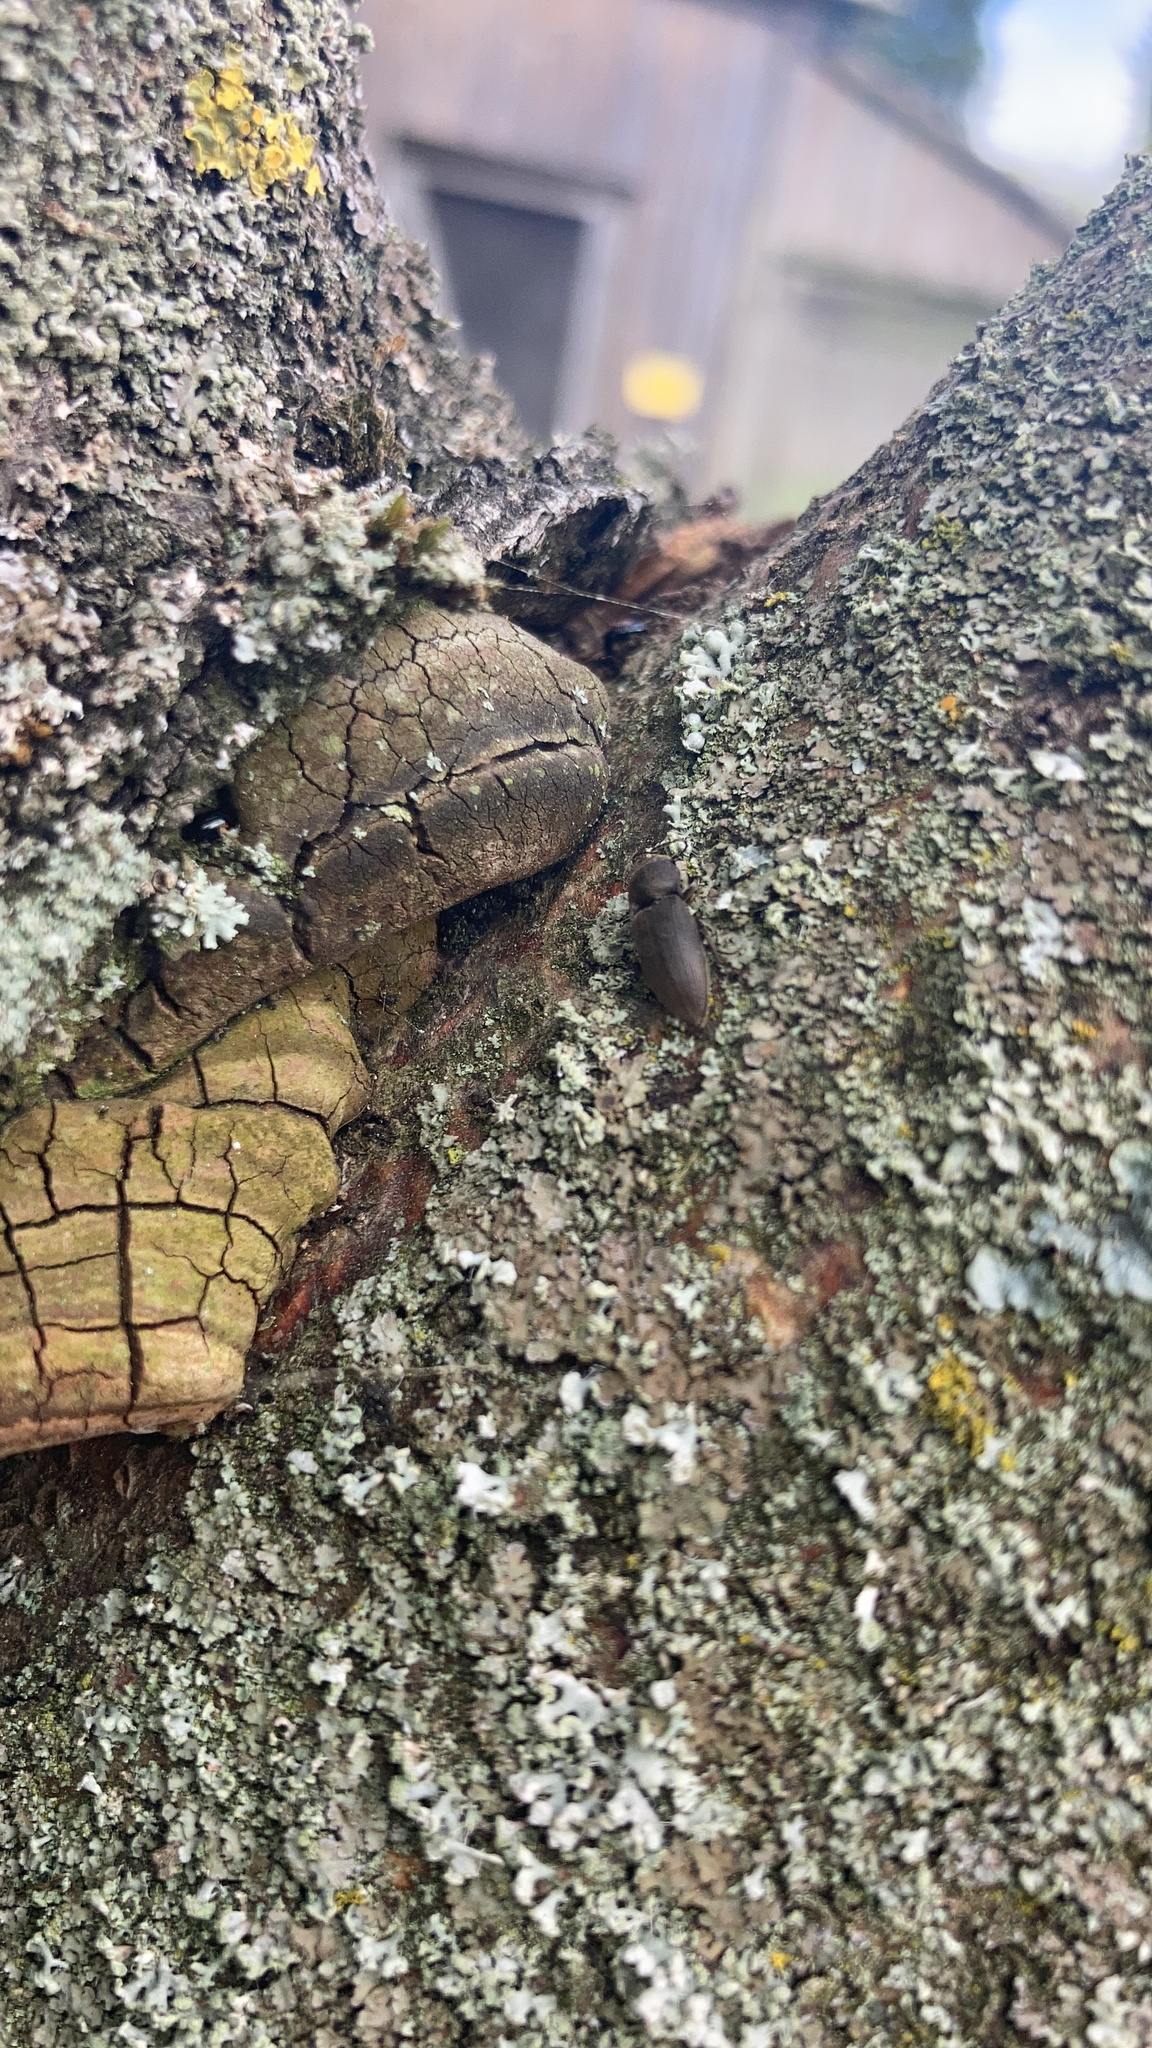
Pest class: clickbeetles_wireworms